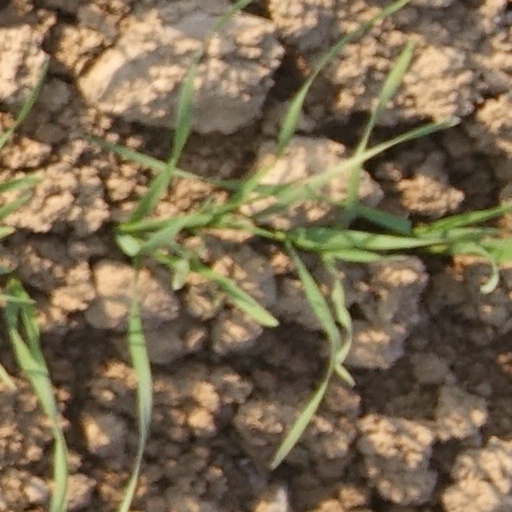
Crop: wheat